Veselin Branev

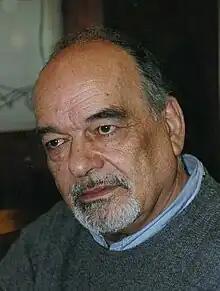
Branev in 2009

Veselin Nedelchev Branev (28 April 1932 - 21 February 2014) was a Bulgarian film director, screenwriter, film critic and writer.